Abdication of Bảo Đại

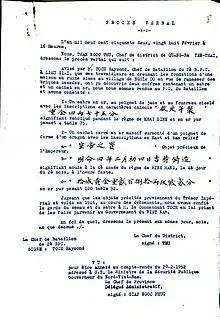
"Procès-verbal" for the recovery of the items the Bảo Đại Emperor gave to the Democratic Republic of Vietnam during his abdication ceremony (1952).

On 28 February 1952 French General François Jean Antonin Gonzalez de Linarès announced that while digging soil to build a post in Nghĩa Đô in the outskirts of Hanoi, French soldiers saw a 20 liter barrel of kerosene made of iron, inside of this barrel was a gold seal and a broken sword. Ten days later, on 8 March 1952, a full three years after the Élysée Agreements, at the Ba Đình Square, Hanoi, French General François Jean Antonin Gonzalez de Linarès solemnly held a ceremony to hand over the seals and swords to the Chief of State Bảo Đại. The intent of the ceremony by the French was the symbolic return of the Emperor as "the Emperor left, the Emperor returned". Photographs of this event were published in the French magazine "Paris Match".